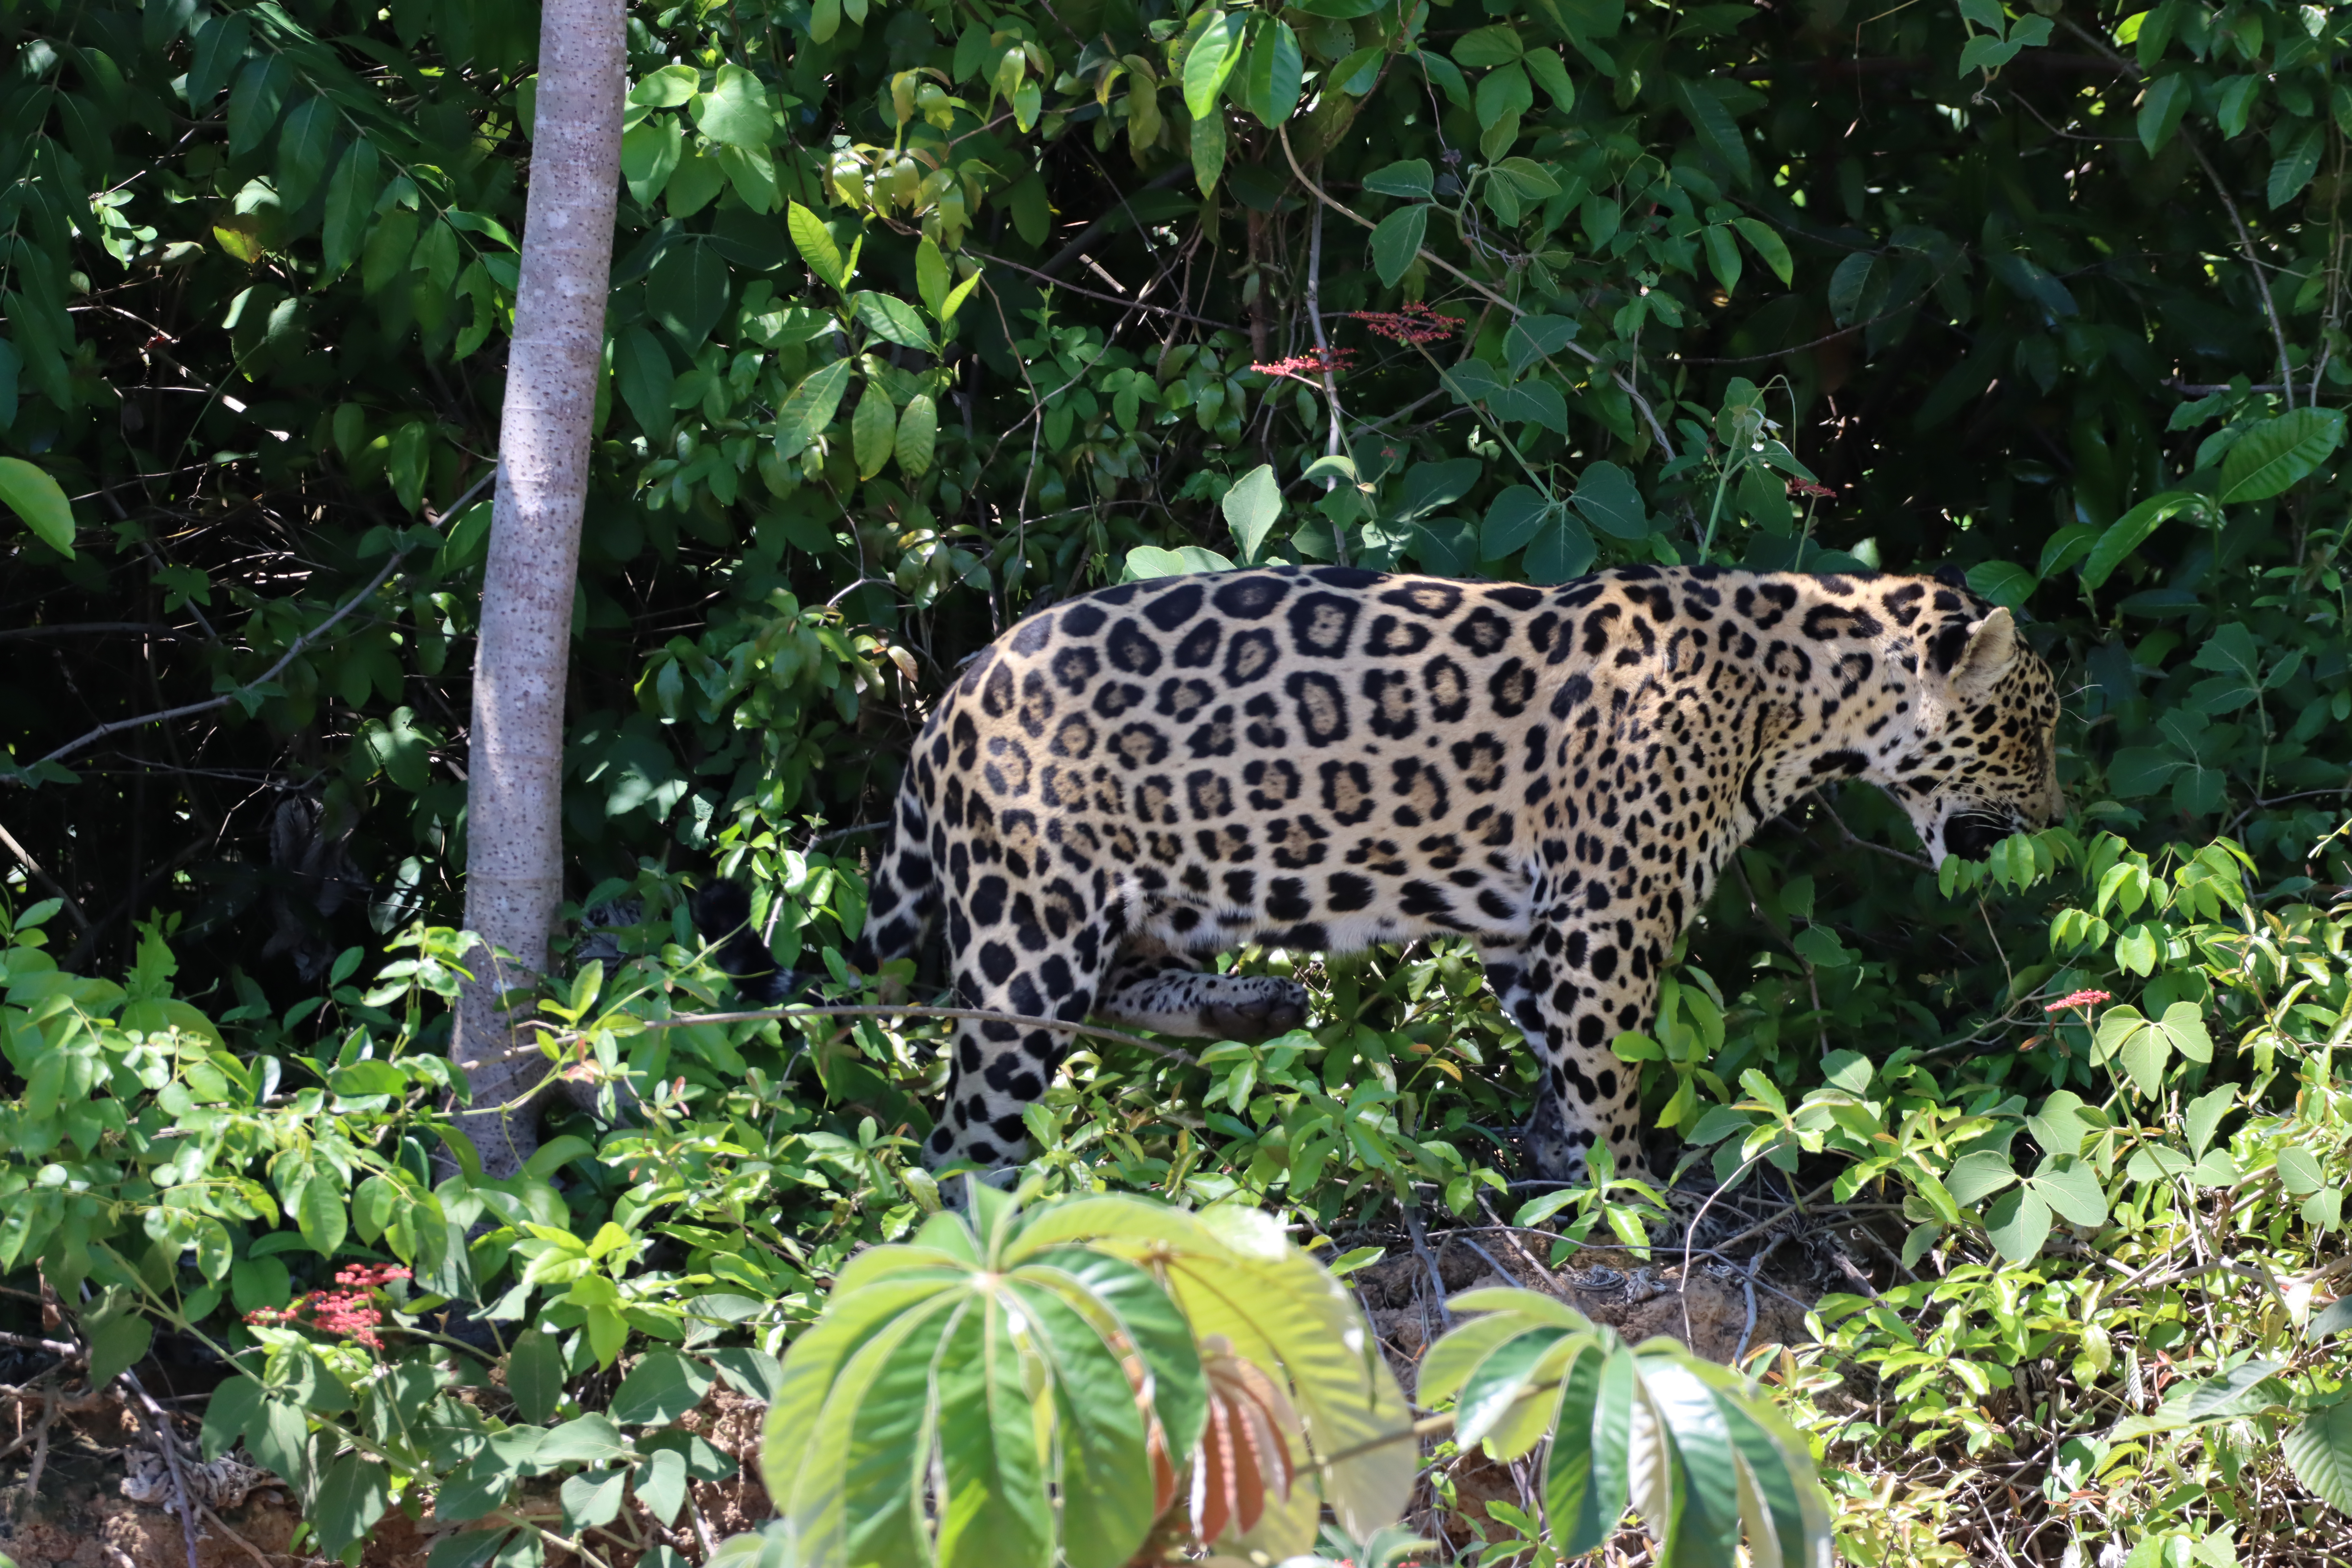
Jaguar: Lua